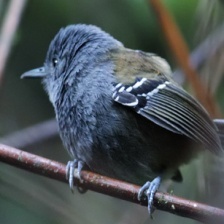
Species: ANTBIRD
Scientific name: THAMNOPHILIDAE